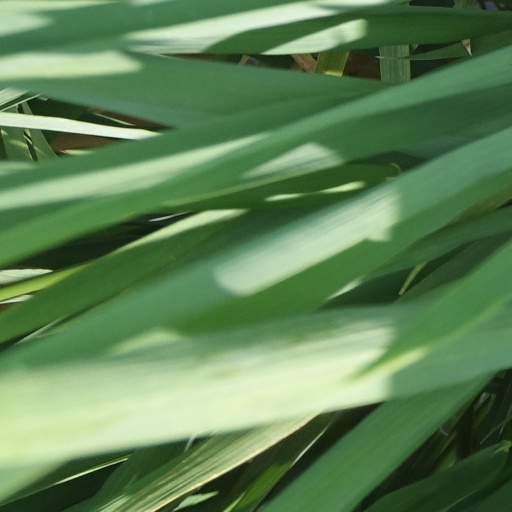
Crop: rice